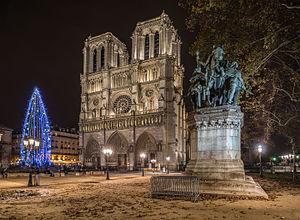
Cathédrale Notre-Dame This building is indexed in the Base Mérimée, a database of architectural heritage maintained by the French Ministry of Culture,